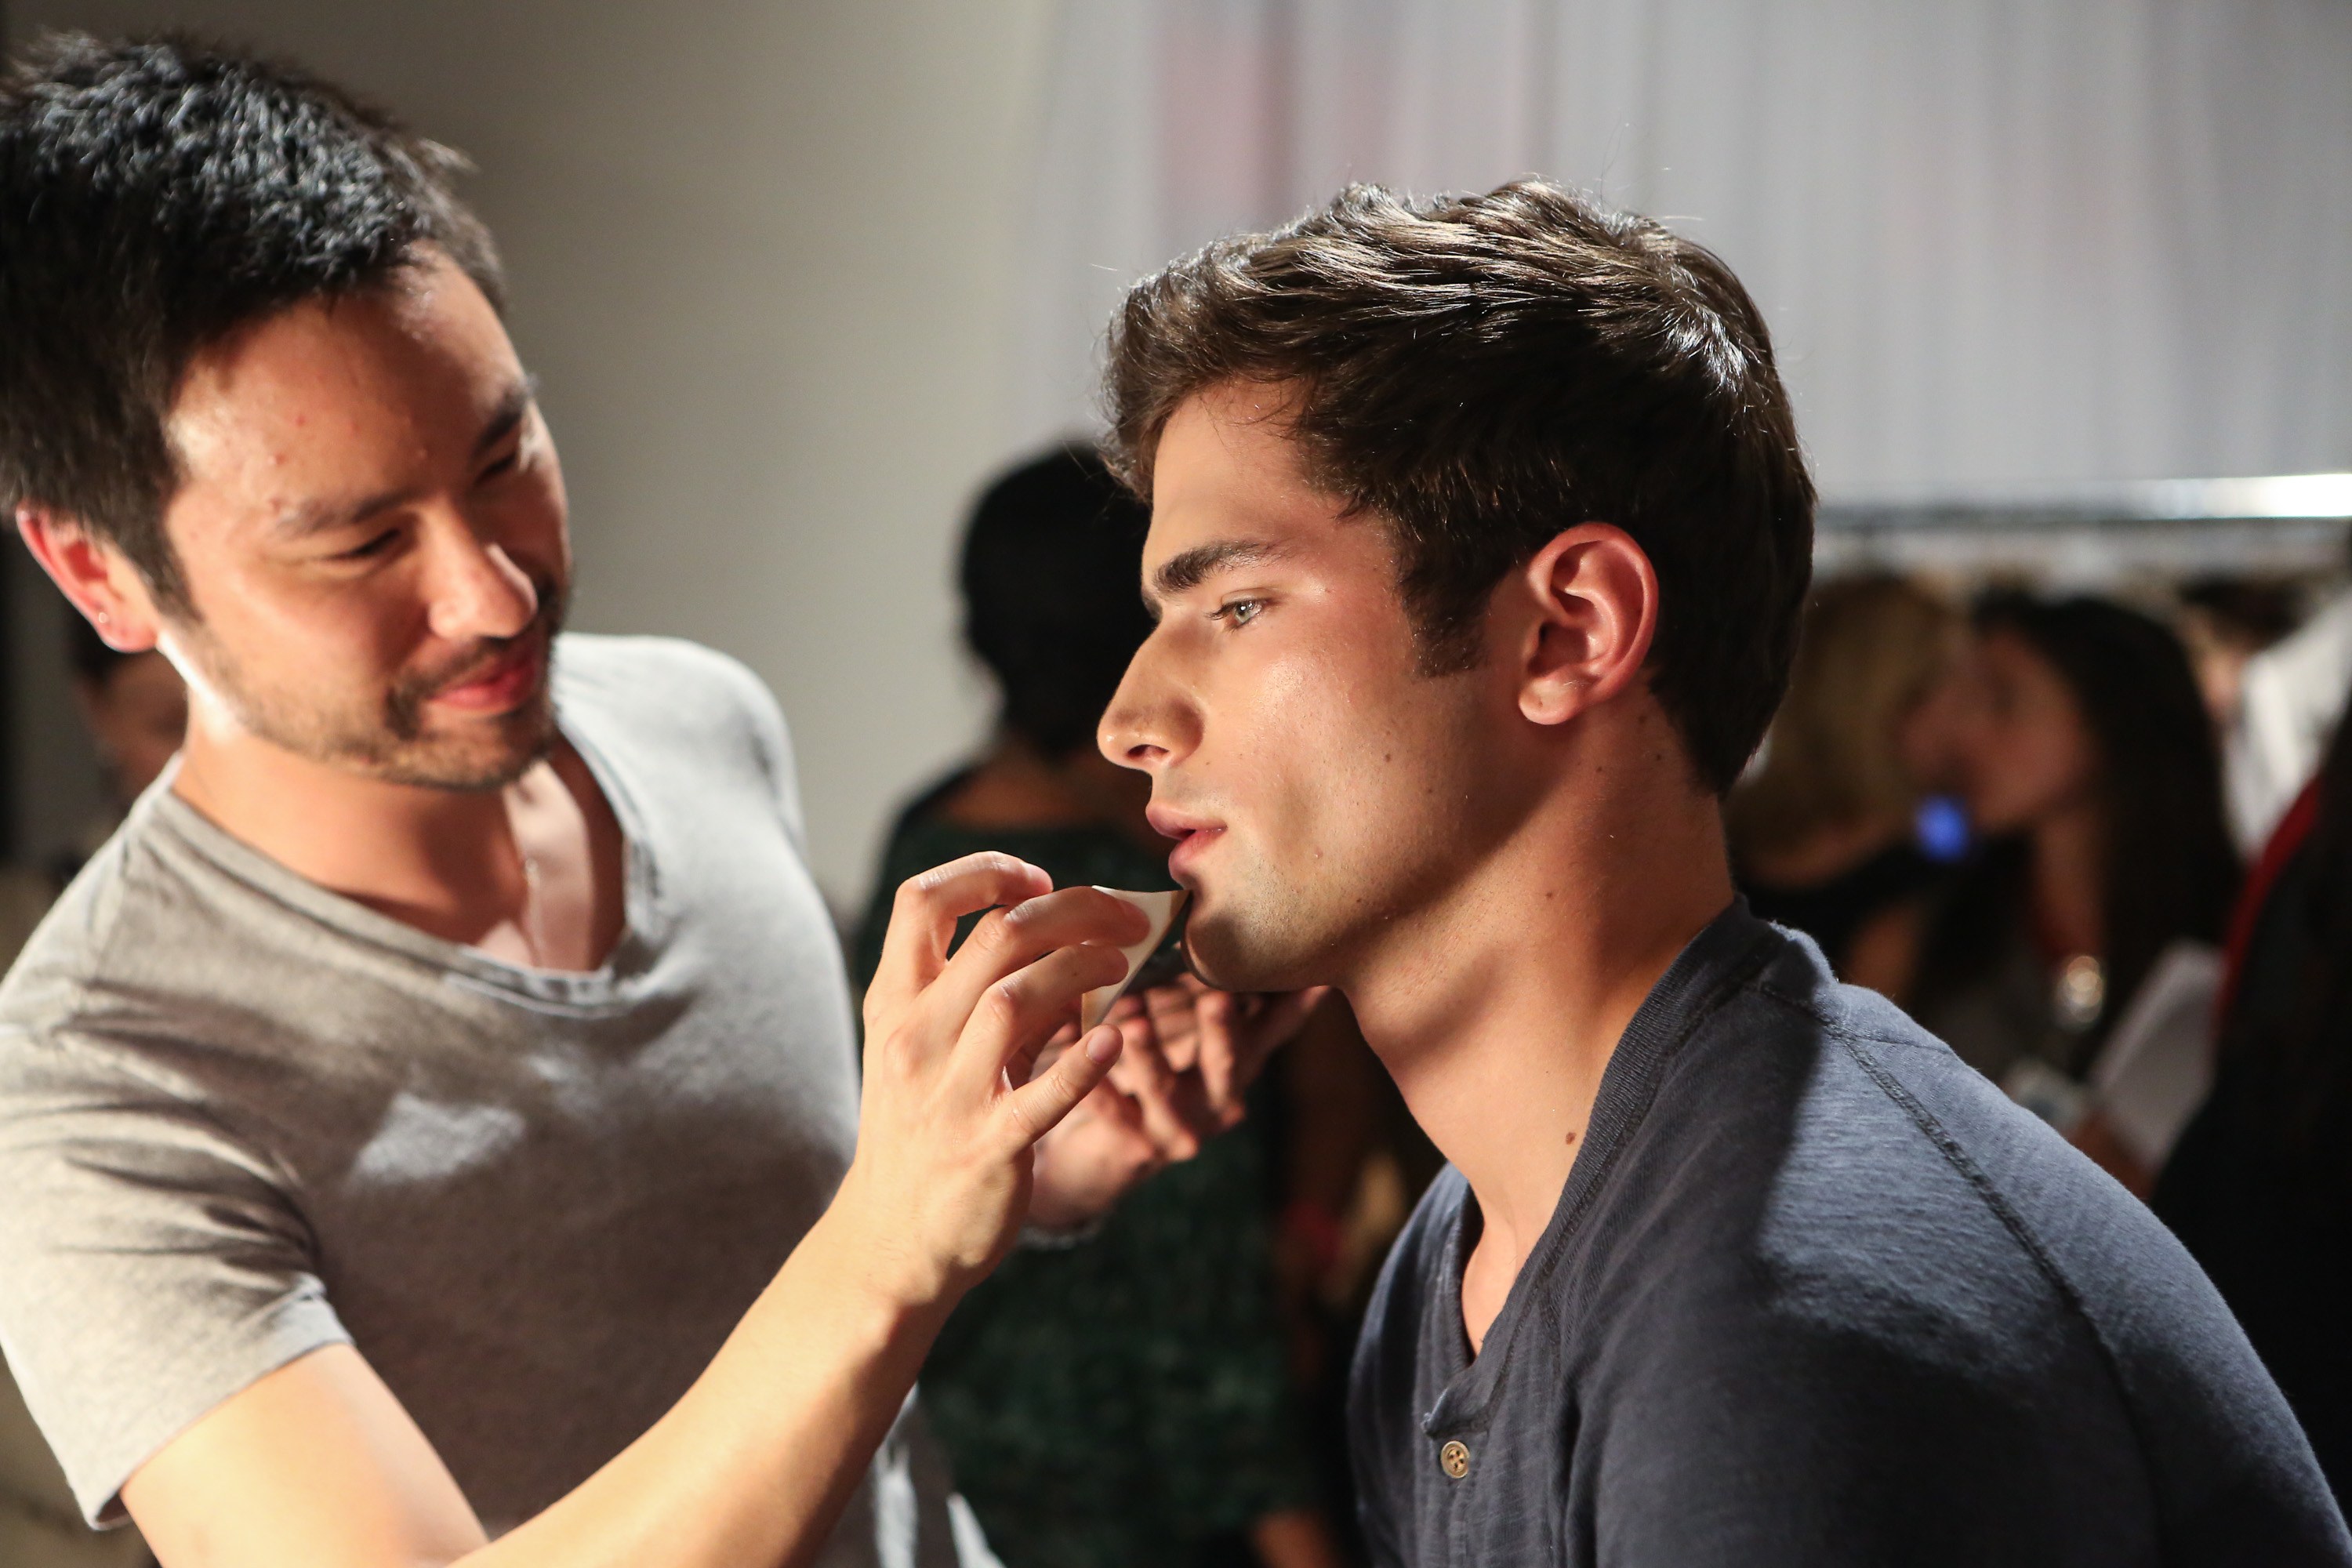
Gender: men